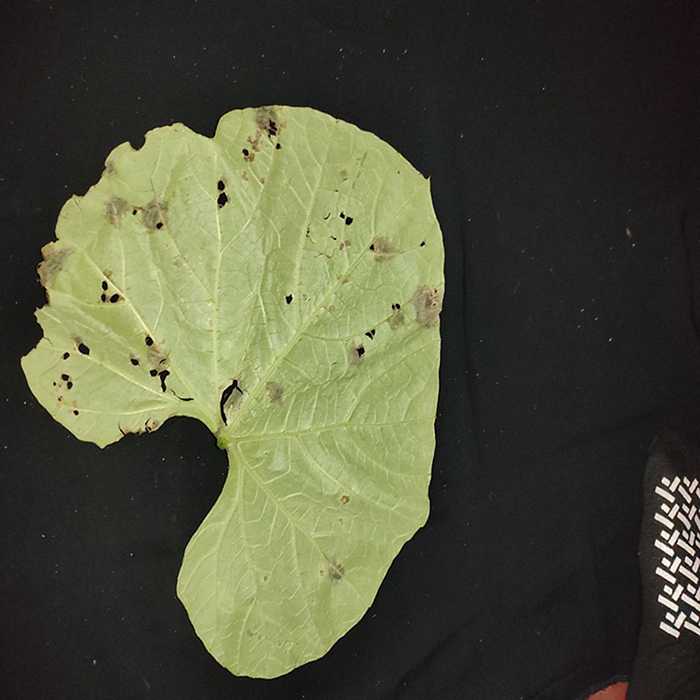
Plant: Bottle gourd
Label: Anthracnose